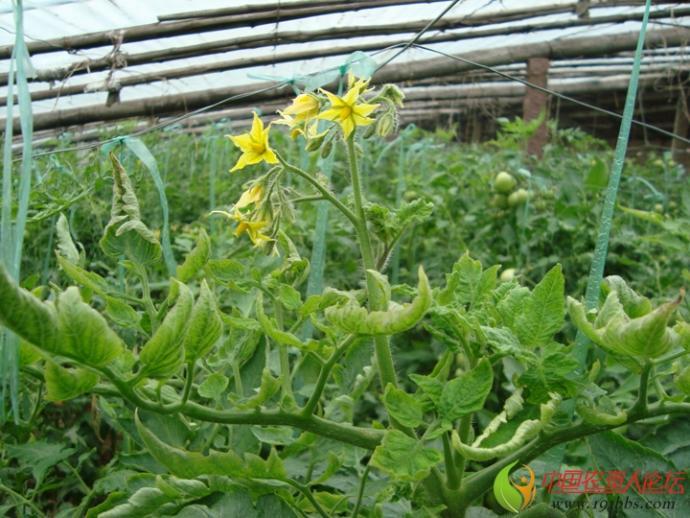
Plant: Tomato
Disease: tomato yellow leaf curl virus